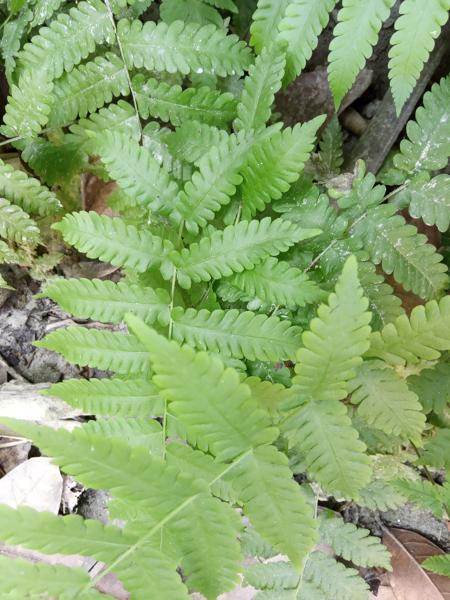
Weed species: Pteris vittata